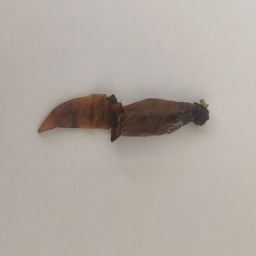
Crop: Chile Pepper
Quality: Damaged